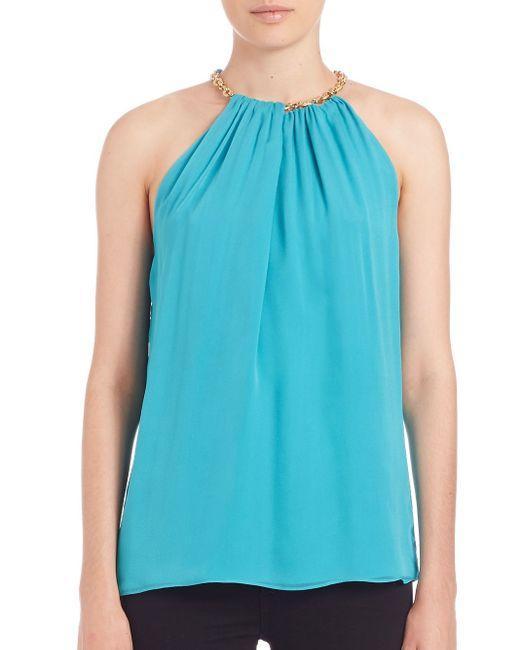
Hellblaue Bluse für den lässigen Gebrauch